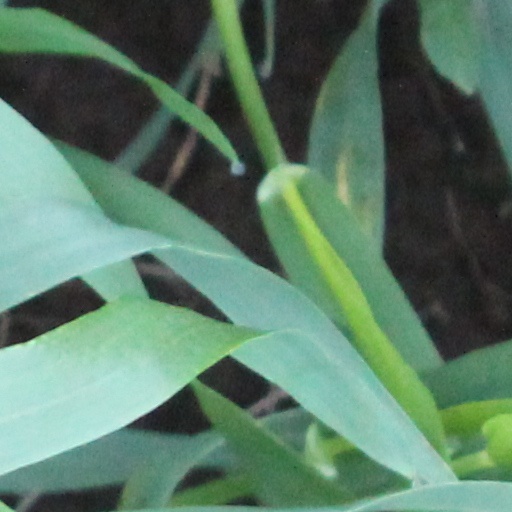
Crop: wheat